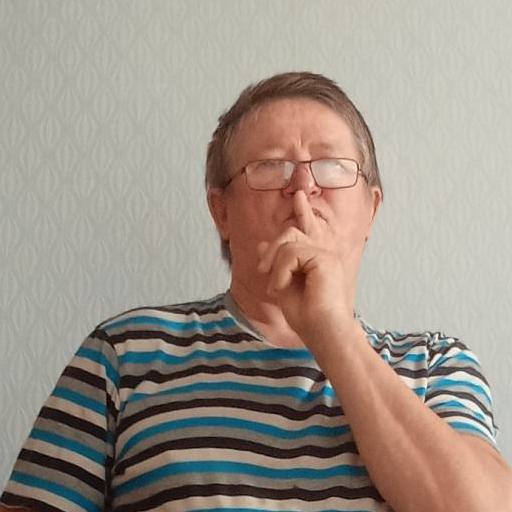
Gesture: mute